Hyundai Ioniq 6

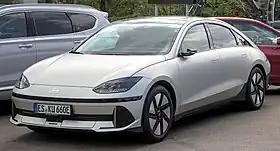

The Hyundai Ioniq 6 is a battery electric mid-size fastback sedan produced by Hyundai Motor Company. It is the second vehicle marketed under the electric car-focused Ioniq sub-brand after the Ioniq 5, and the fourth model developed on the Hyundai Electric Global Modular Platform (E-GMP). The vehicle was first sold in South Korea in late 2022, with deliveries in the United States beginning in March 2023.